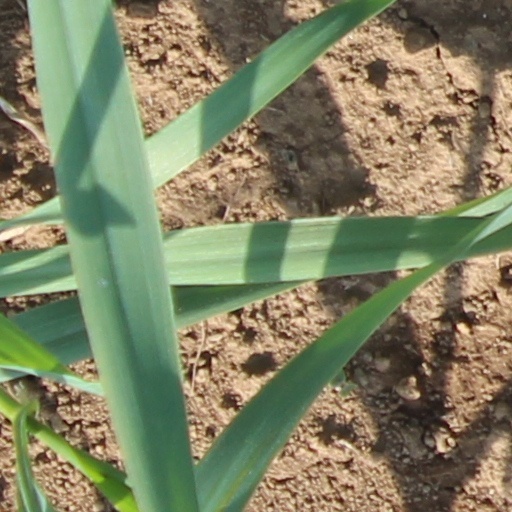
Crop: wheat